Induced pluripotent stem cell

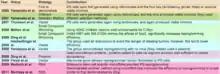
This timeline summarizes the key strategies and techniques used to develop iPS cells in the first five years after Yamanaka et al.'s 2006 breakthrough. Rows of similar colors represent studies that used similar strategies for reprogramming.

One of the main strategies for avoiding problems (1) and (2) has been to use small molecules that can mimic the effects of transcription factors. These compounds can compensate for a reprogramming factor that does not effectively target the genome or fails at reprogramming for another reason; thus they raise reprogramming efficiency. They also avoid the problem of genomic integration, which in some cases contributes to tumor genesis. Key studies using such strategy were conducted in 2008. Melton et al. studied the effects of histone deacetylase (HDAC) inhibitor valproic acid. They found that it increased reprogramming efficiency 100-fold (compared to Yamanaka's traditional transcription factor method). The researchers proposed that this compound was mimicking the signaling that is usually caused by the transcription factor c-Myc. A similar type of compensation mechanism was proposed to mimic the effects of Sox2. In 2008, Ding et al. used the inhibition of histone methyl transferase (HMT) with BIX-01294 in combination with the activation of calcium channels in the plasma membrane in order to increase reprogramming efficiency. Deng et al. of Beijing University reported in July 2013 that induced pluripotent stem cells can be created without any genetic modification. They used a cocktail of seven small-molecule compounds including DZNep to induce the mouse somatic cells into stem cells which they called CiPS cells with the efficiency – at 0.2% – comparable to those using standard iPSC production techniques. The CiPS cells were introduced into developing mouse embryos and were found to contribute to all major cells types, proving its pluripotency.